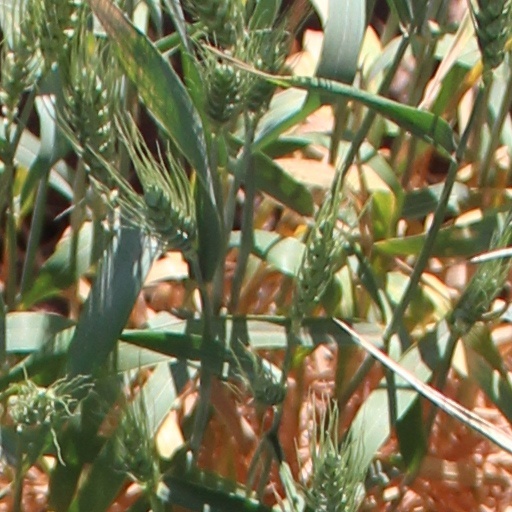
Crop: wheat